Gemini 11

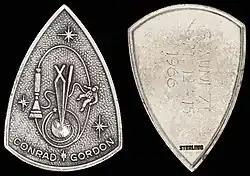
Gemini 11 space-flown Fliteline Medallion

Since Conrad and Gordon were both members of the US Navy, the embroidered mission patch was designed in Navy colors: blue and gold. Stars are used to mark the major milestones of the mission. The first orbit Agena rendezvous is marked by a small gold star just above the Earth, to the left. The Agena docking is marked by a large star on the left. The star at the top marks the record high apogee reached by Gemini 11. Note that the scale is greatly exaggerated; their maximum altitude of is roughly the distance from St. Louis to Cape Kennedy. Finally, the star on the right marks Dick Gordon's spacewalk. The docking, record apogee and spacewalk are also shown on the patch by the Agena, orbital apogee path and spacewalking astronaut.